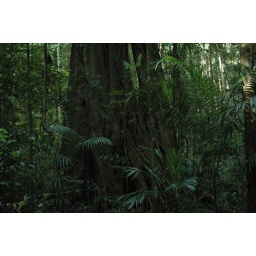
Large strangler fig tree in the rain forest at Mary Cairncross Reserve near Maleny, Australia, Oct 27, 2006.